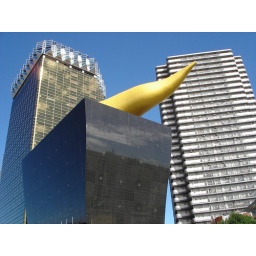
A picture of the asahi building and monument in Asakusa. erm... the yellow thing is extremely suspicious looking